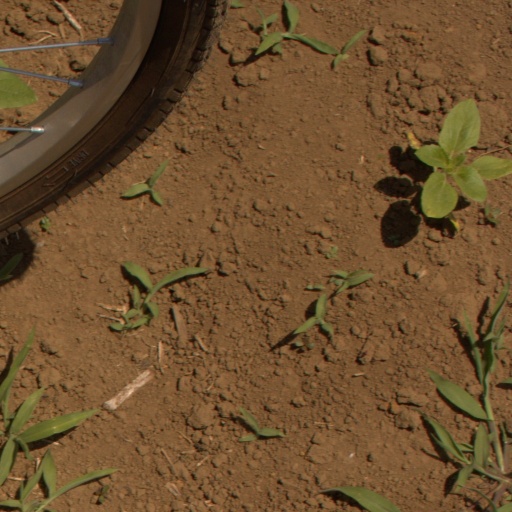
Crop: Jerusalem artichoke